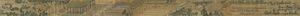
La littérature de la dynastie Ming se caractérise par un fort renouvellement de la littérature de divertissement en chinois vernaculaire, théâtre, conte, nouvelle et roman, tandis que les genres anciennement pratiqués se sclérosent.